Andrzej Stasiuk

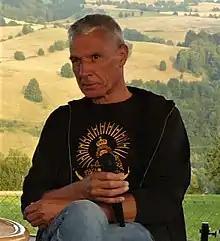
Stasiuk in 2021

Andrzej Stasiuk (: ; born 25 September 1960 in Warsaw, Poland) is one of the most successful and internationally acclaimed contemporary Polish writers, journalists and literary critics. He is best known for his travel literature and essays that describe the reality of Eastern Europe and its relationship with the West.